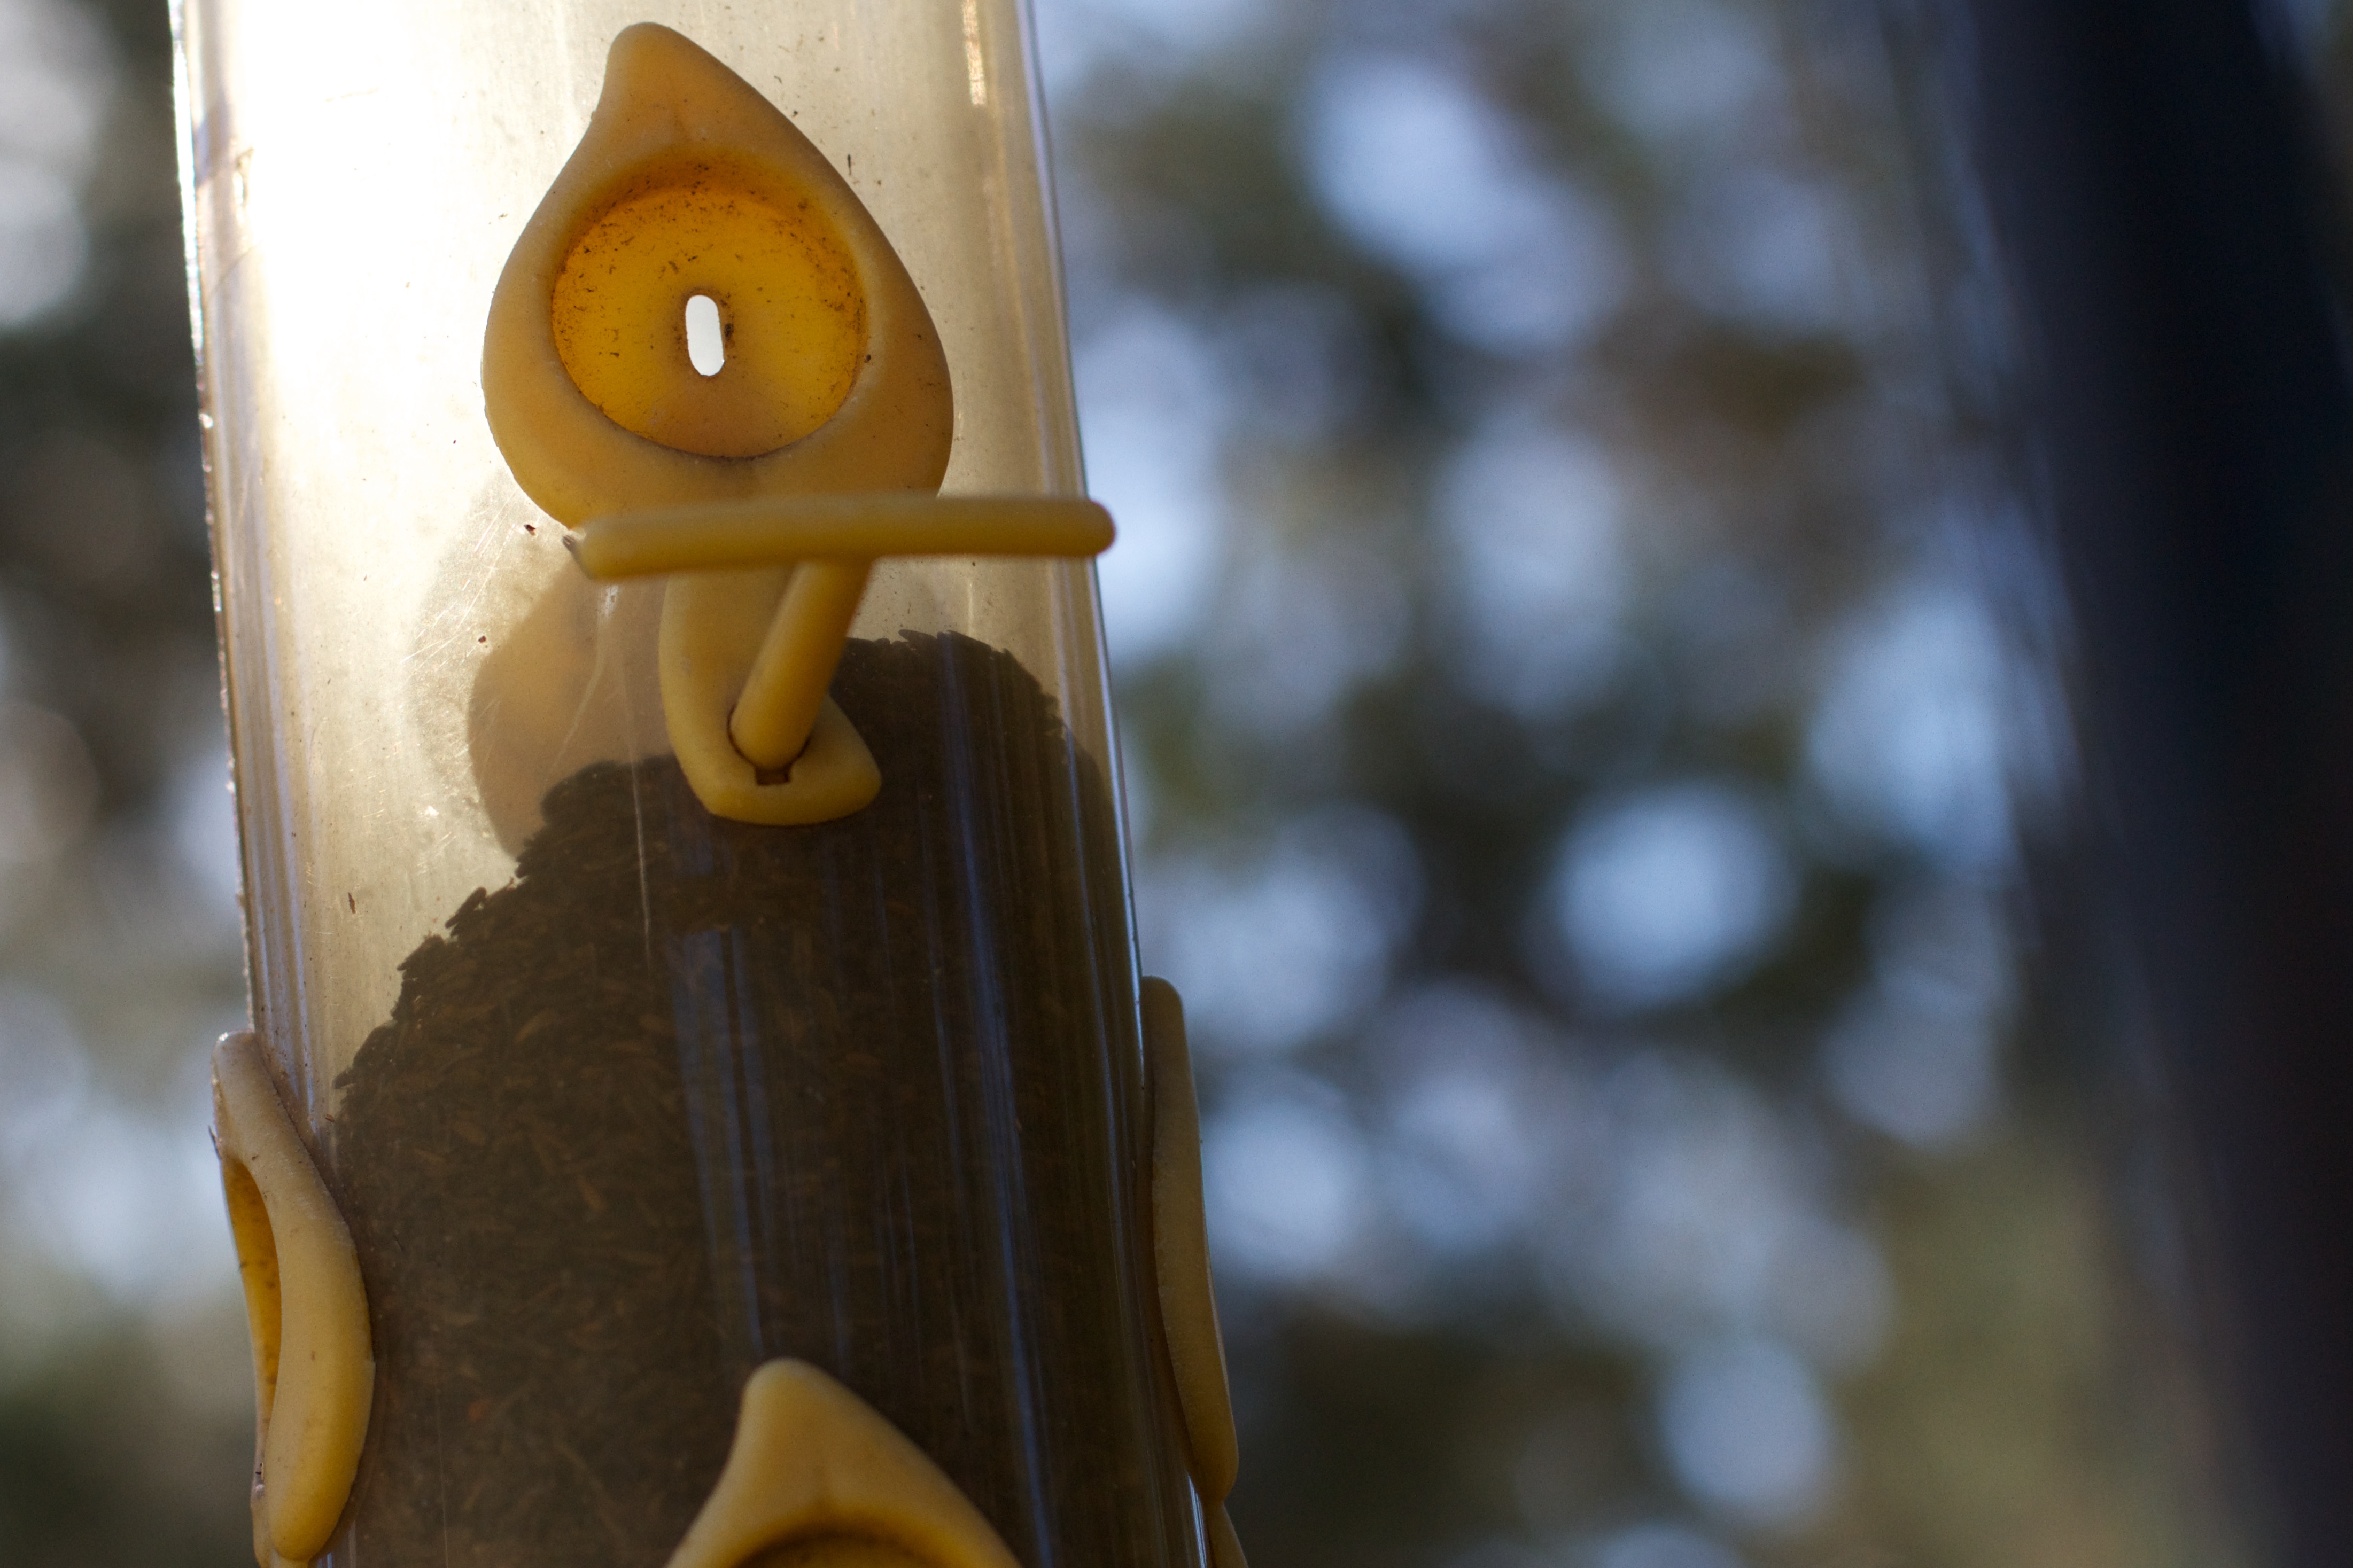
light, wood, number, yellow, lighting, close up, sculpture, temple, carving, macro photography